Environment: real
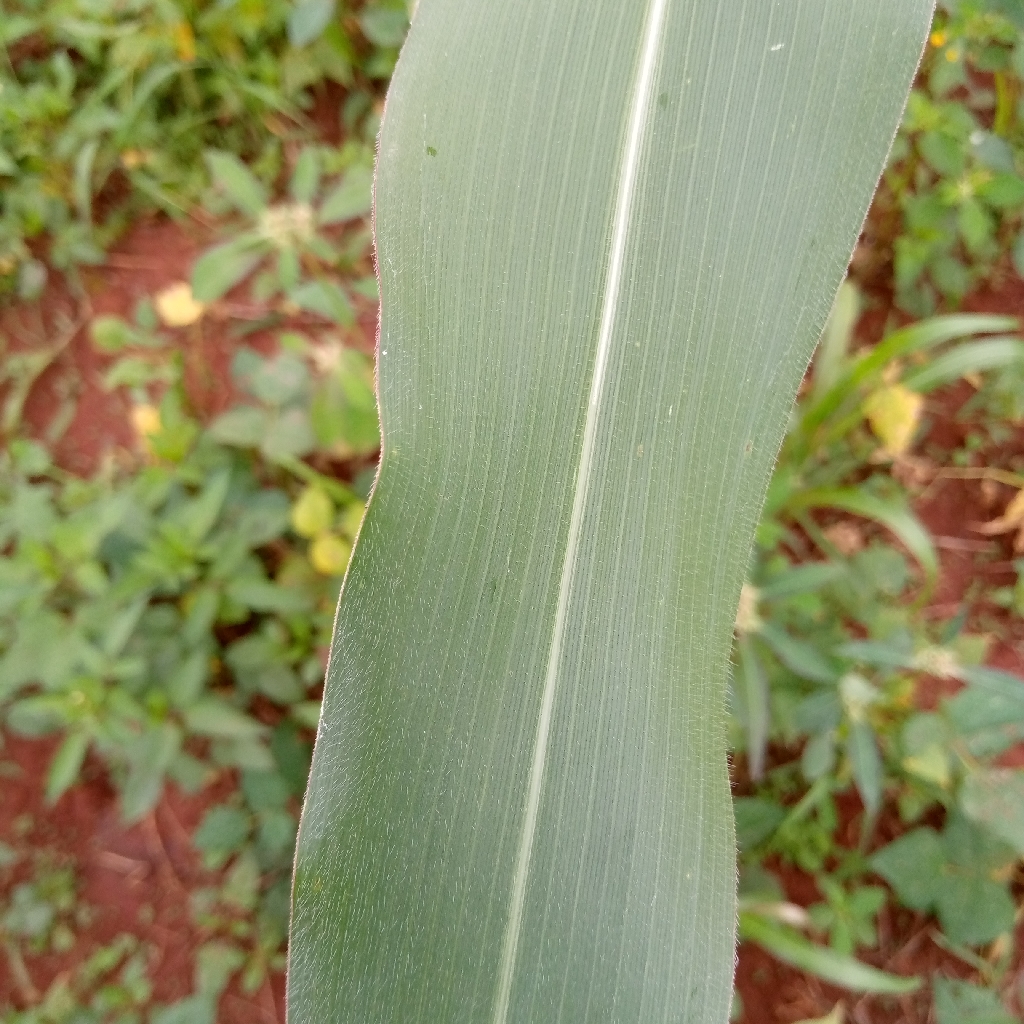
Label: healthy